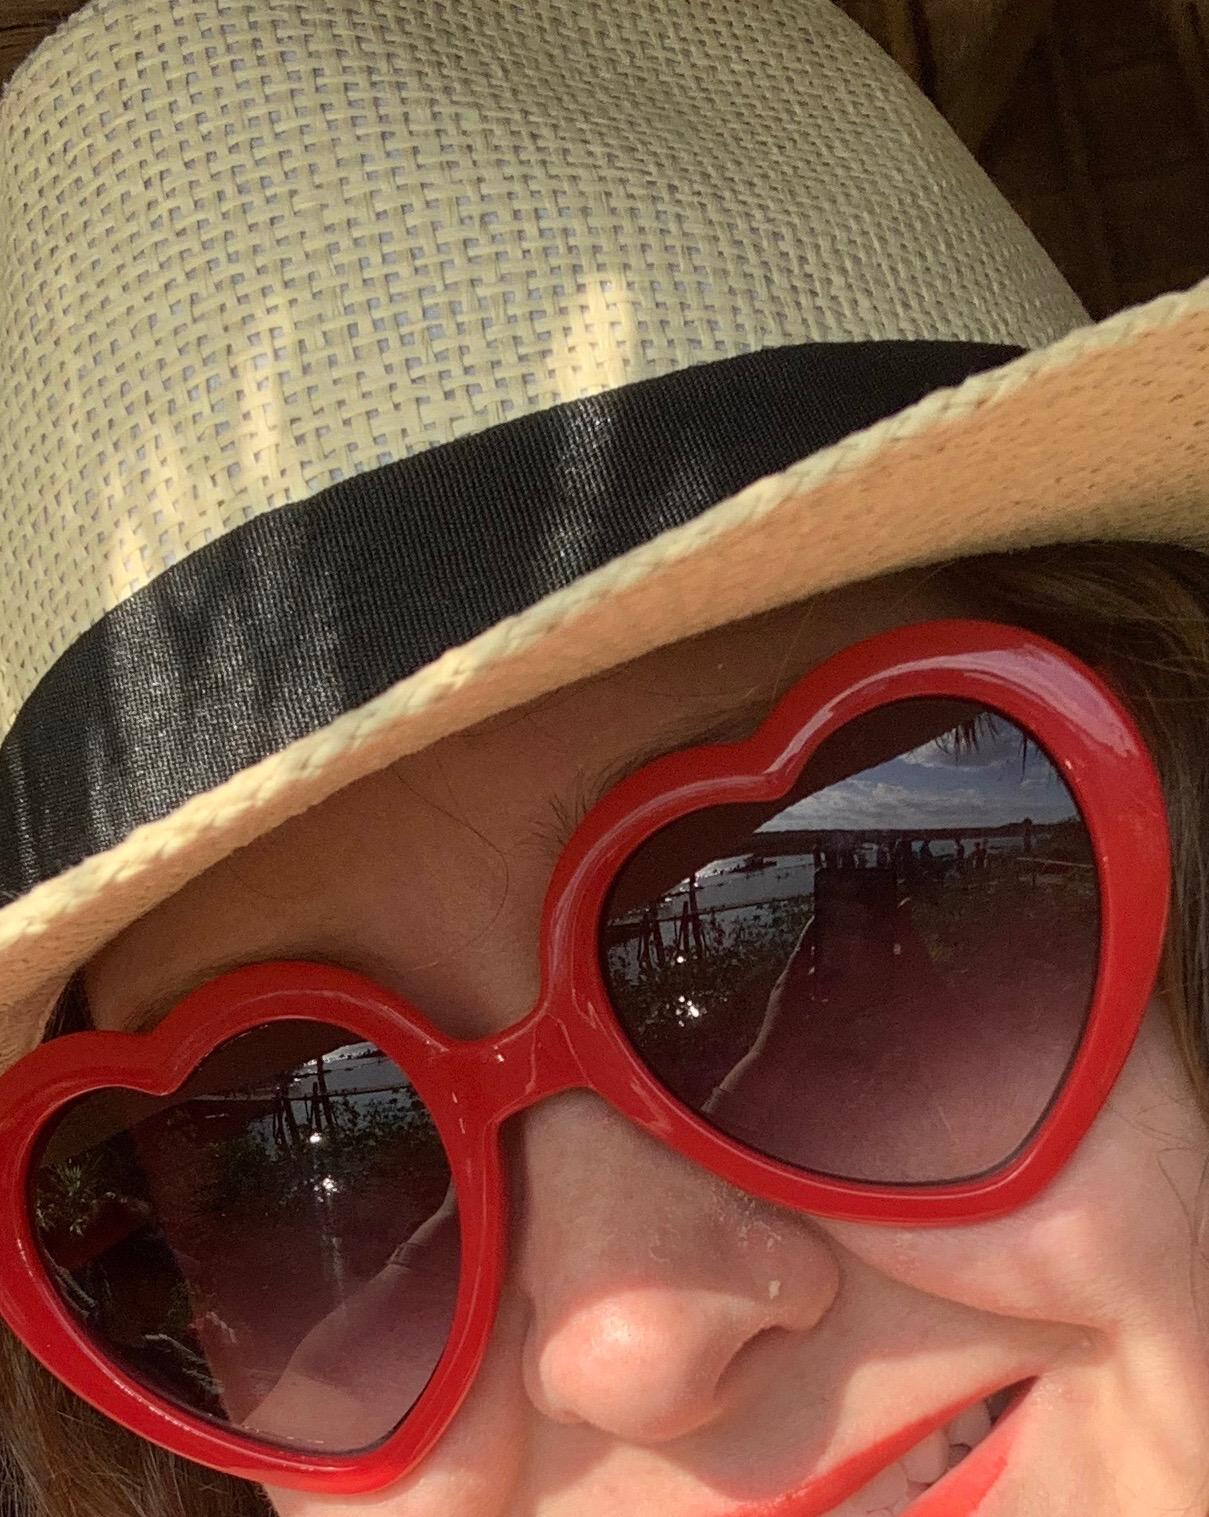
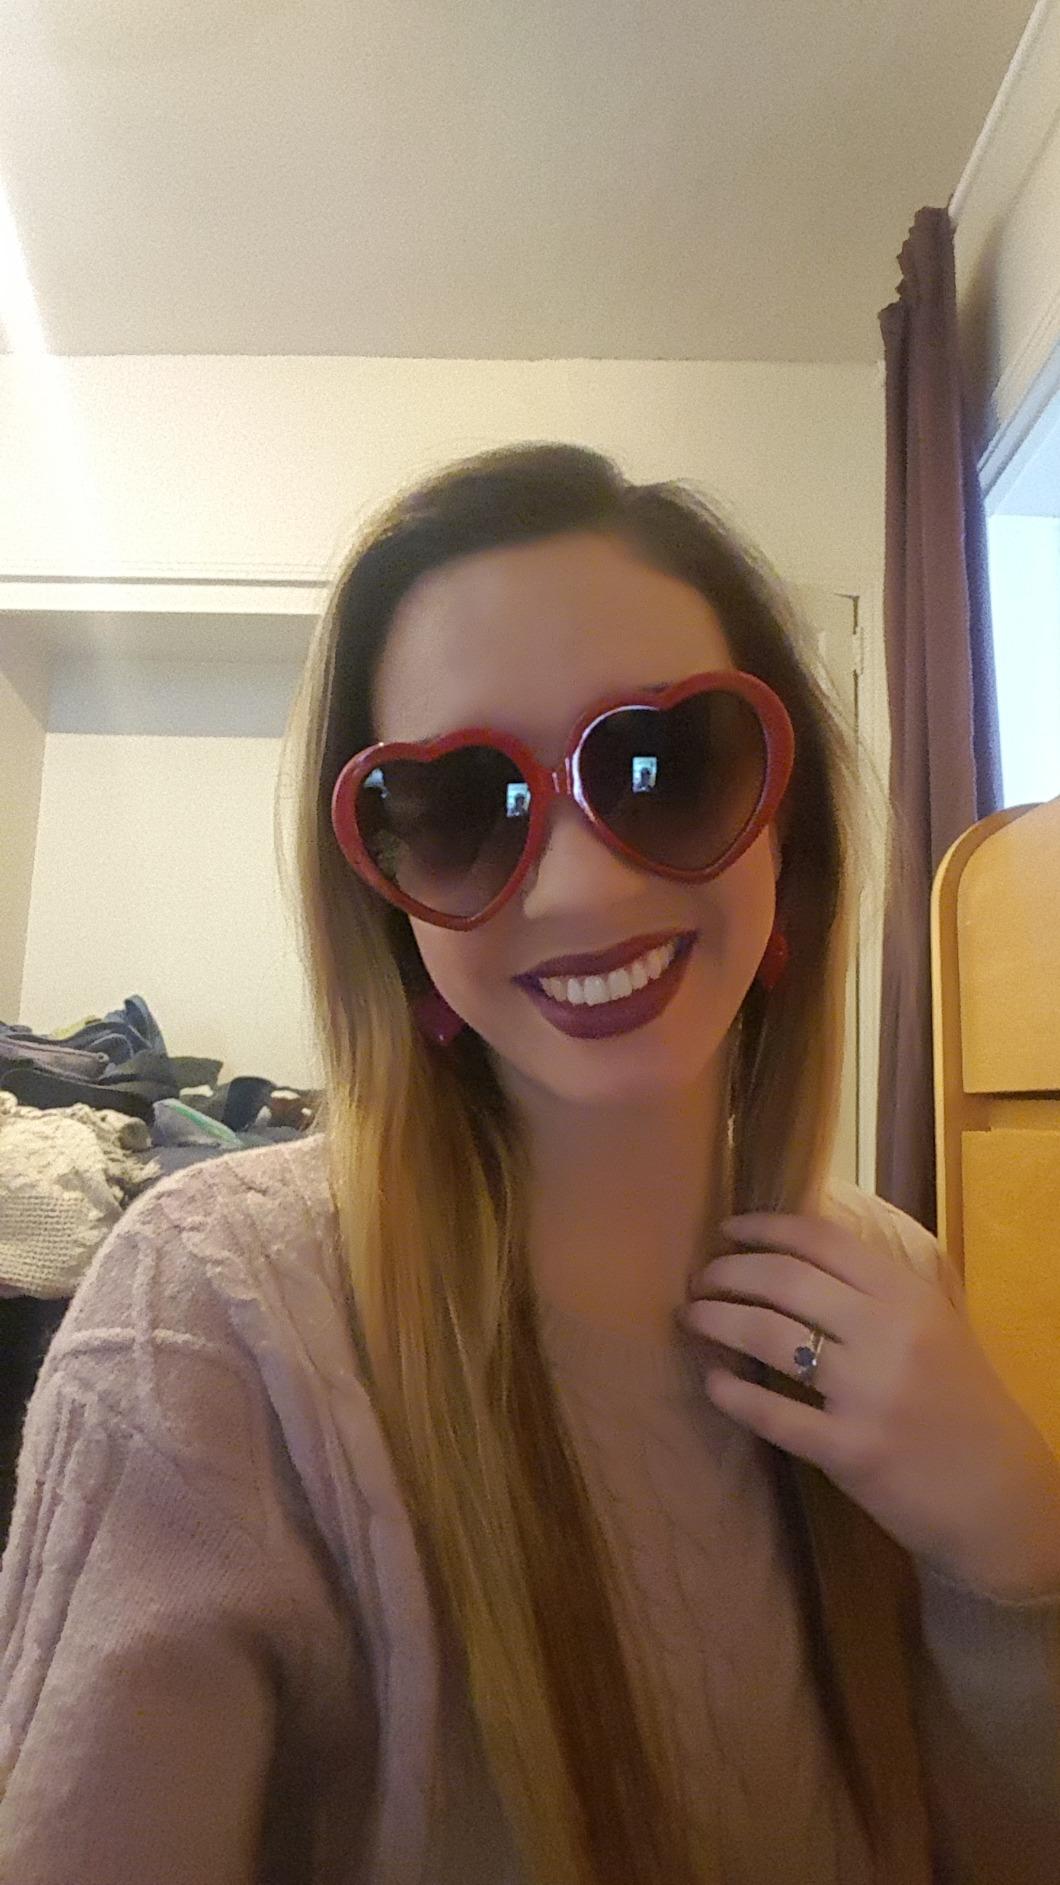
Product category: accessories_sunglasses
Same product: yes